Telémaco Susini

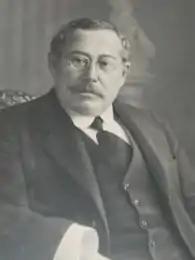
Telémaco Susini

Telémaco Susini (January 27, 1856 – June 1, 1936) was an Argentinian physician.